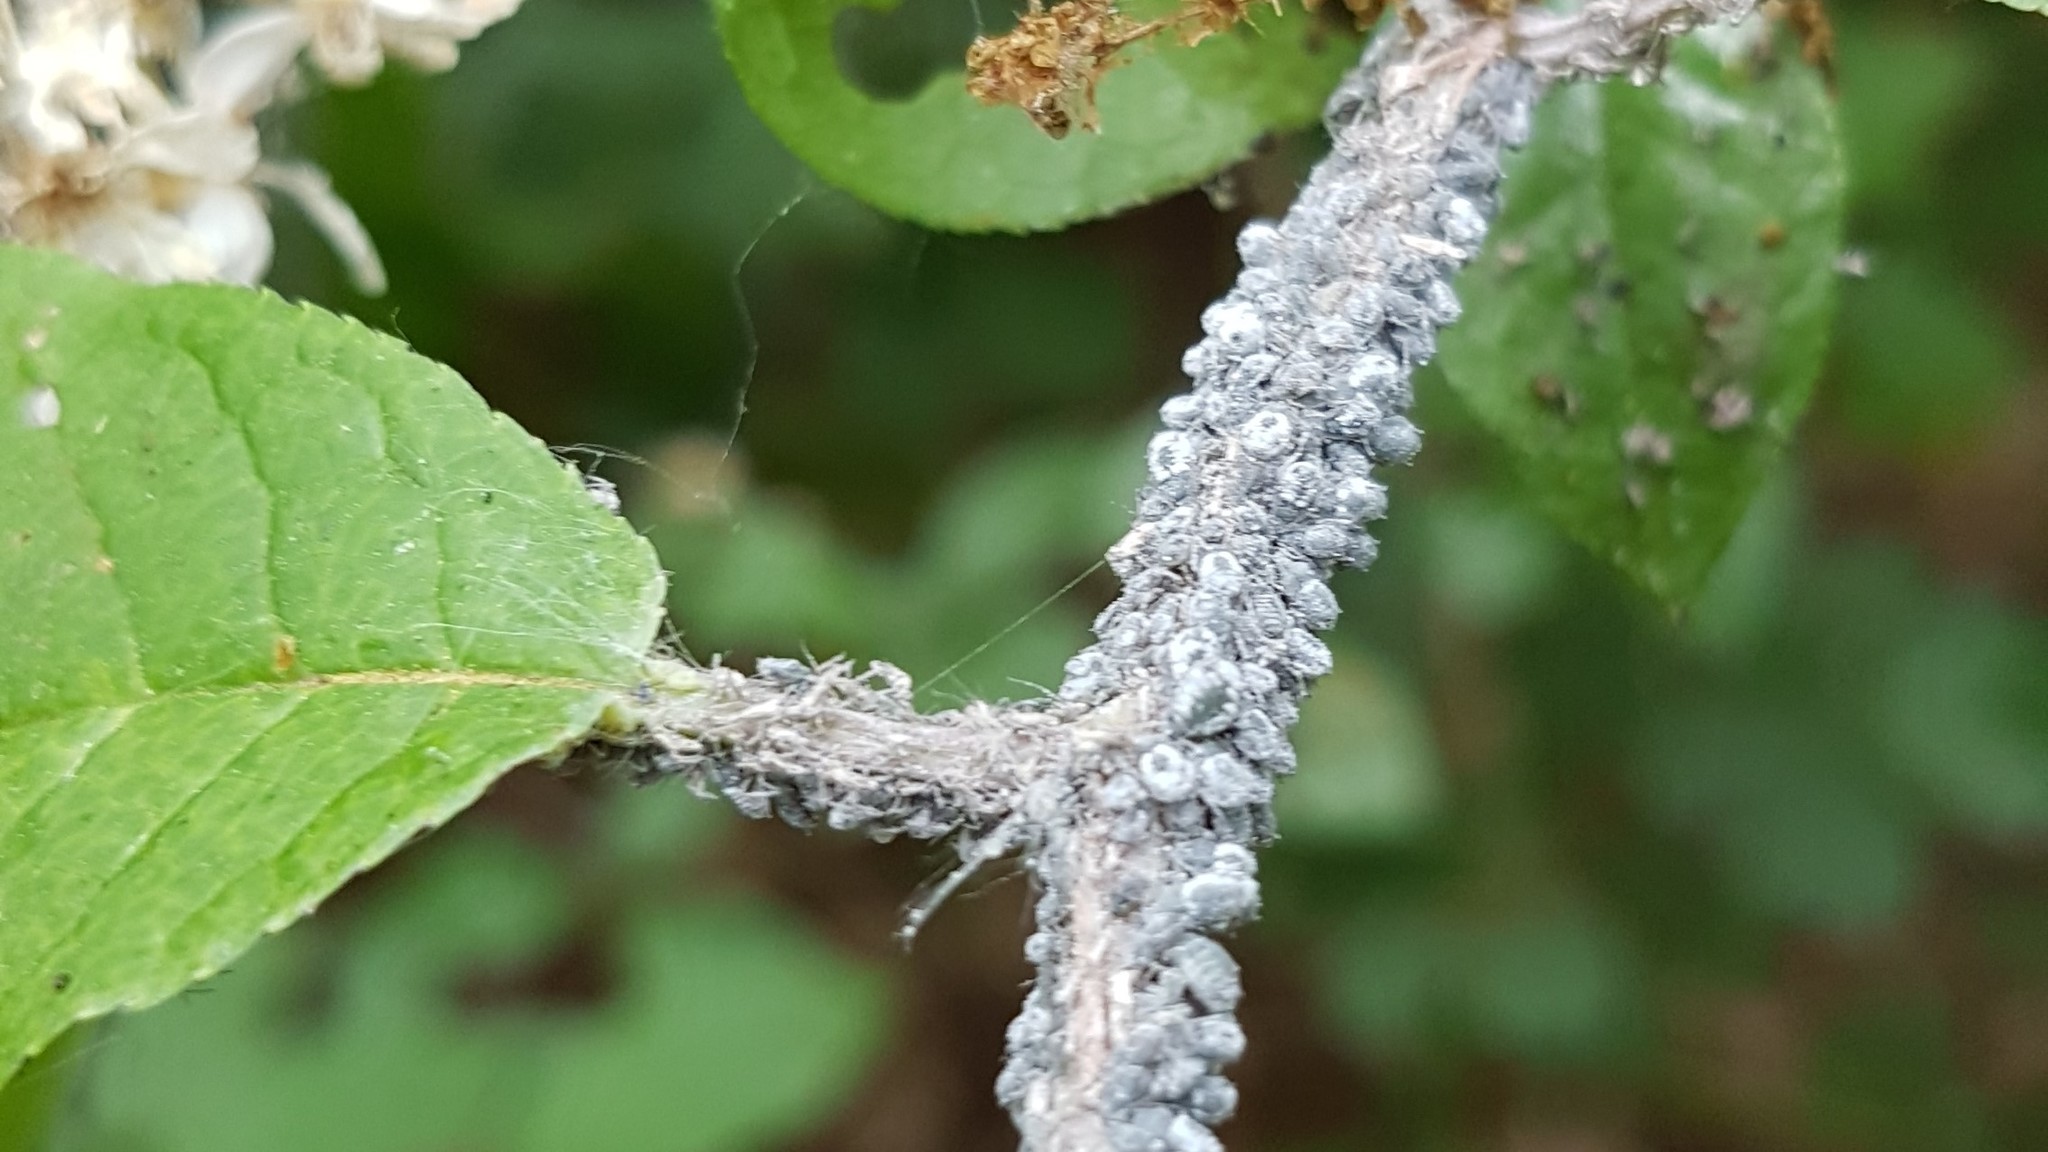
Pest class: bird_cherry_oat_aphid